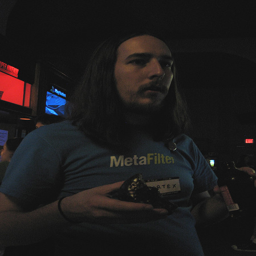
A man with long hair is holding something in each hand.
A man stands with an item in his hand.
A man with long hear standing in front of a building.
a man in a blue shirt holding something in his hand
A man with moobs holding some sor of food